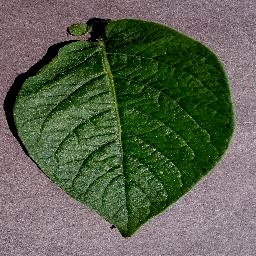
Etiqueta: Sana